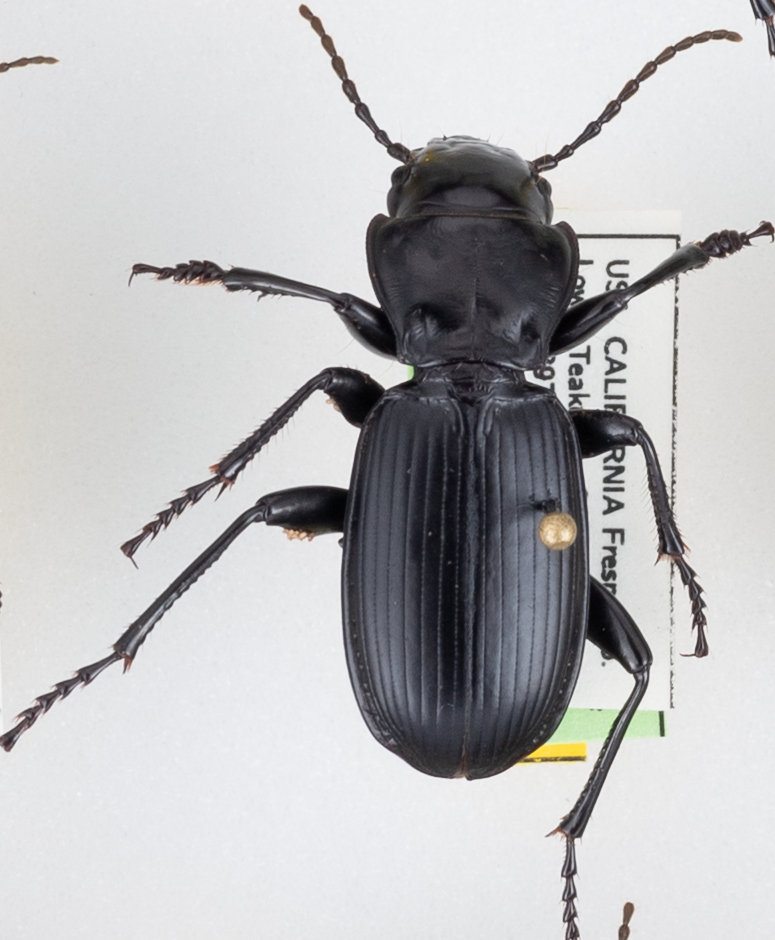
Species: Pterostichus lama
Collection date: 2021-07-07
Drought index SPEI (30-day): -1.706
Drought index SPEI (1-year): -2.09
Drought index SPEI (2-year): -2.09